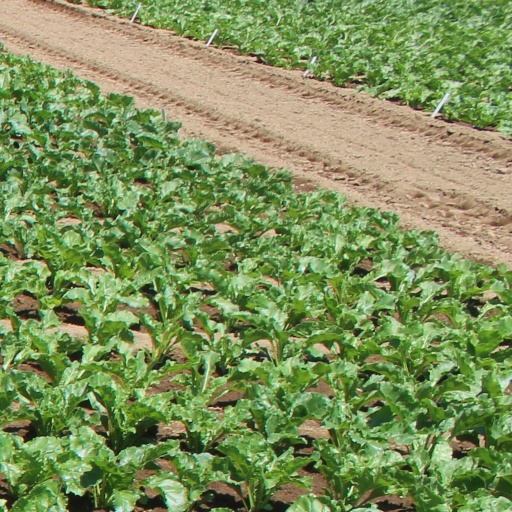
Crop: sugar beet